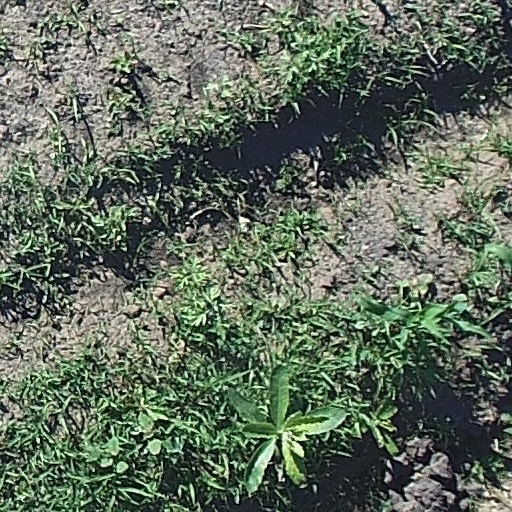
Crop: maize; corn